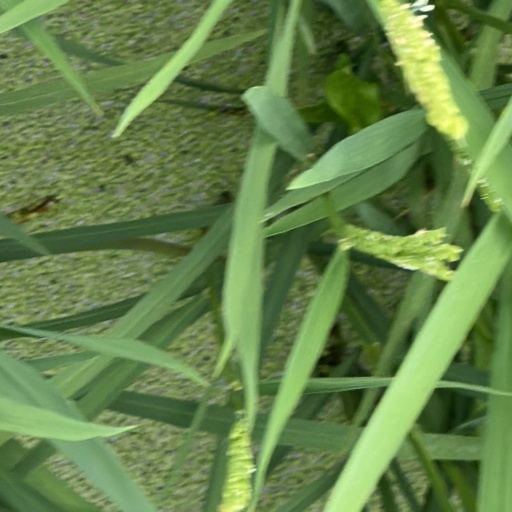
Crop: rice